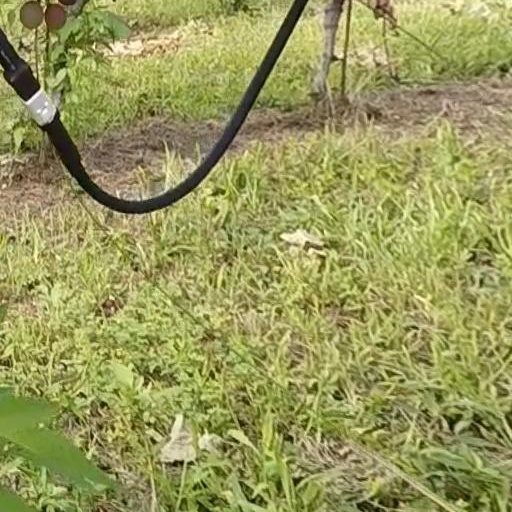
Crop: grape